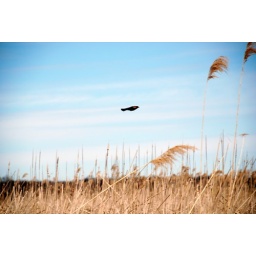
red wing blackbird in flight